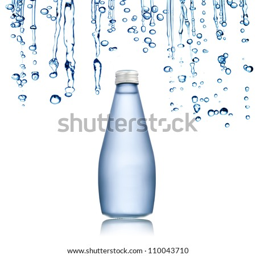
water bottle with water drop on the background